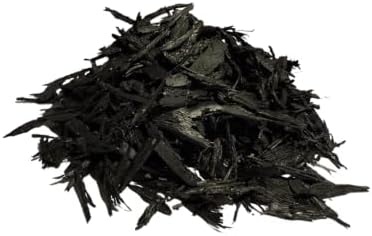
100% Wire-Free Shredded Rubber Mulch – Black – 20 lb (0.6 cu ft) – Long-Lasting, Low Maintenance, Safe for Kids & Pets – Ideal for Landscaping & Playgrounds
About this item Safe & 100% Wire-Free Made from recycled tire sidewalls, completely wire-free for superior safety in playgrounds and gardens. Bright, Long-Lasting Red Color Vibrant red color infused with UV protection—stays bright for years without fading. Built for Harsh Weather Resists wind, rain, and sun. Doesn’t decompose, rot, or attract pests like wood mulch. Low Maintenance & Eco-Friendly Reduces weed growth, helps soil retain moisture, and requires no seasonal replacement. Versatile Ground Cover Perfect for landscaping, playgrounds, dog runs, flower beds, and walkways.
Brand: Plant Paradise
Category: Home & Garden > Lawn & Garden > Gardening > Mulch > Inorganic Mulch